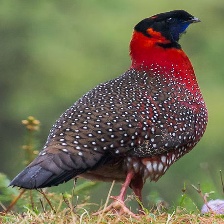
Species: SATYR TRAGOPAN
Scientific name: TRAGOPAN SATYRA